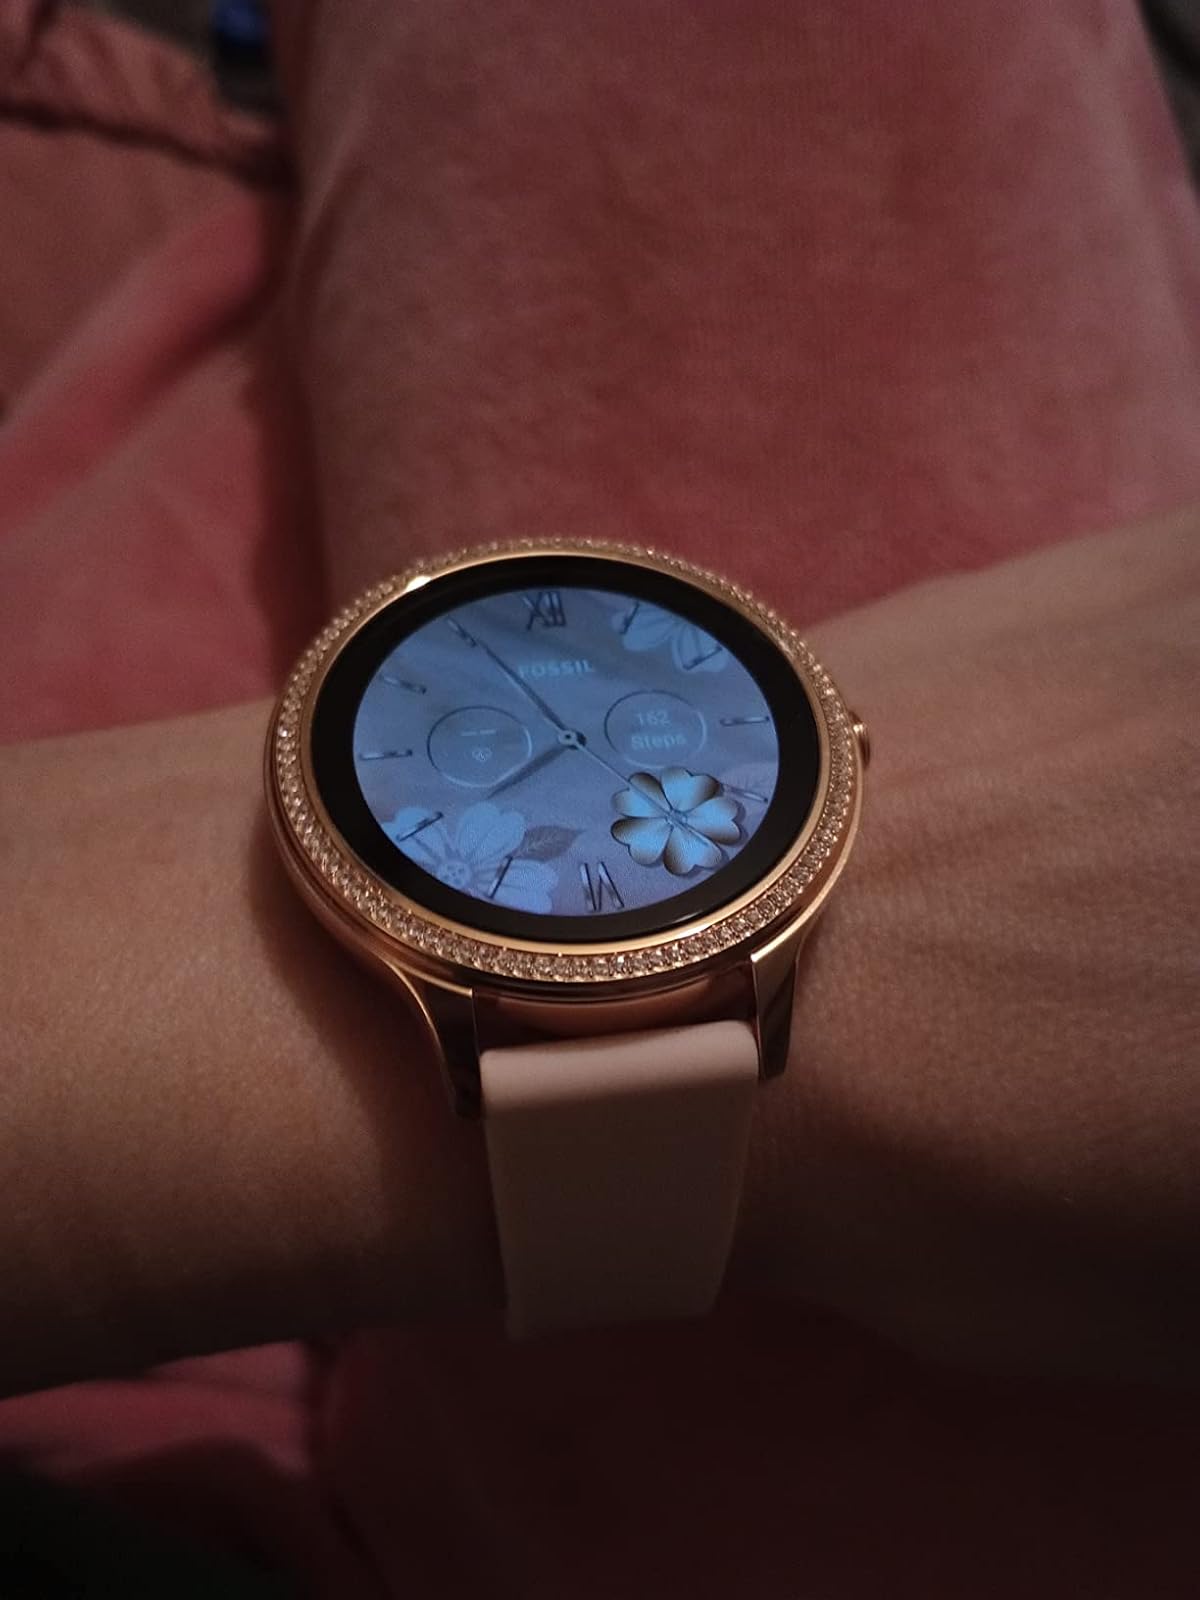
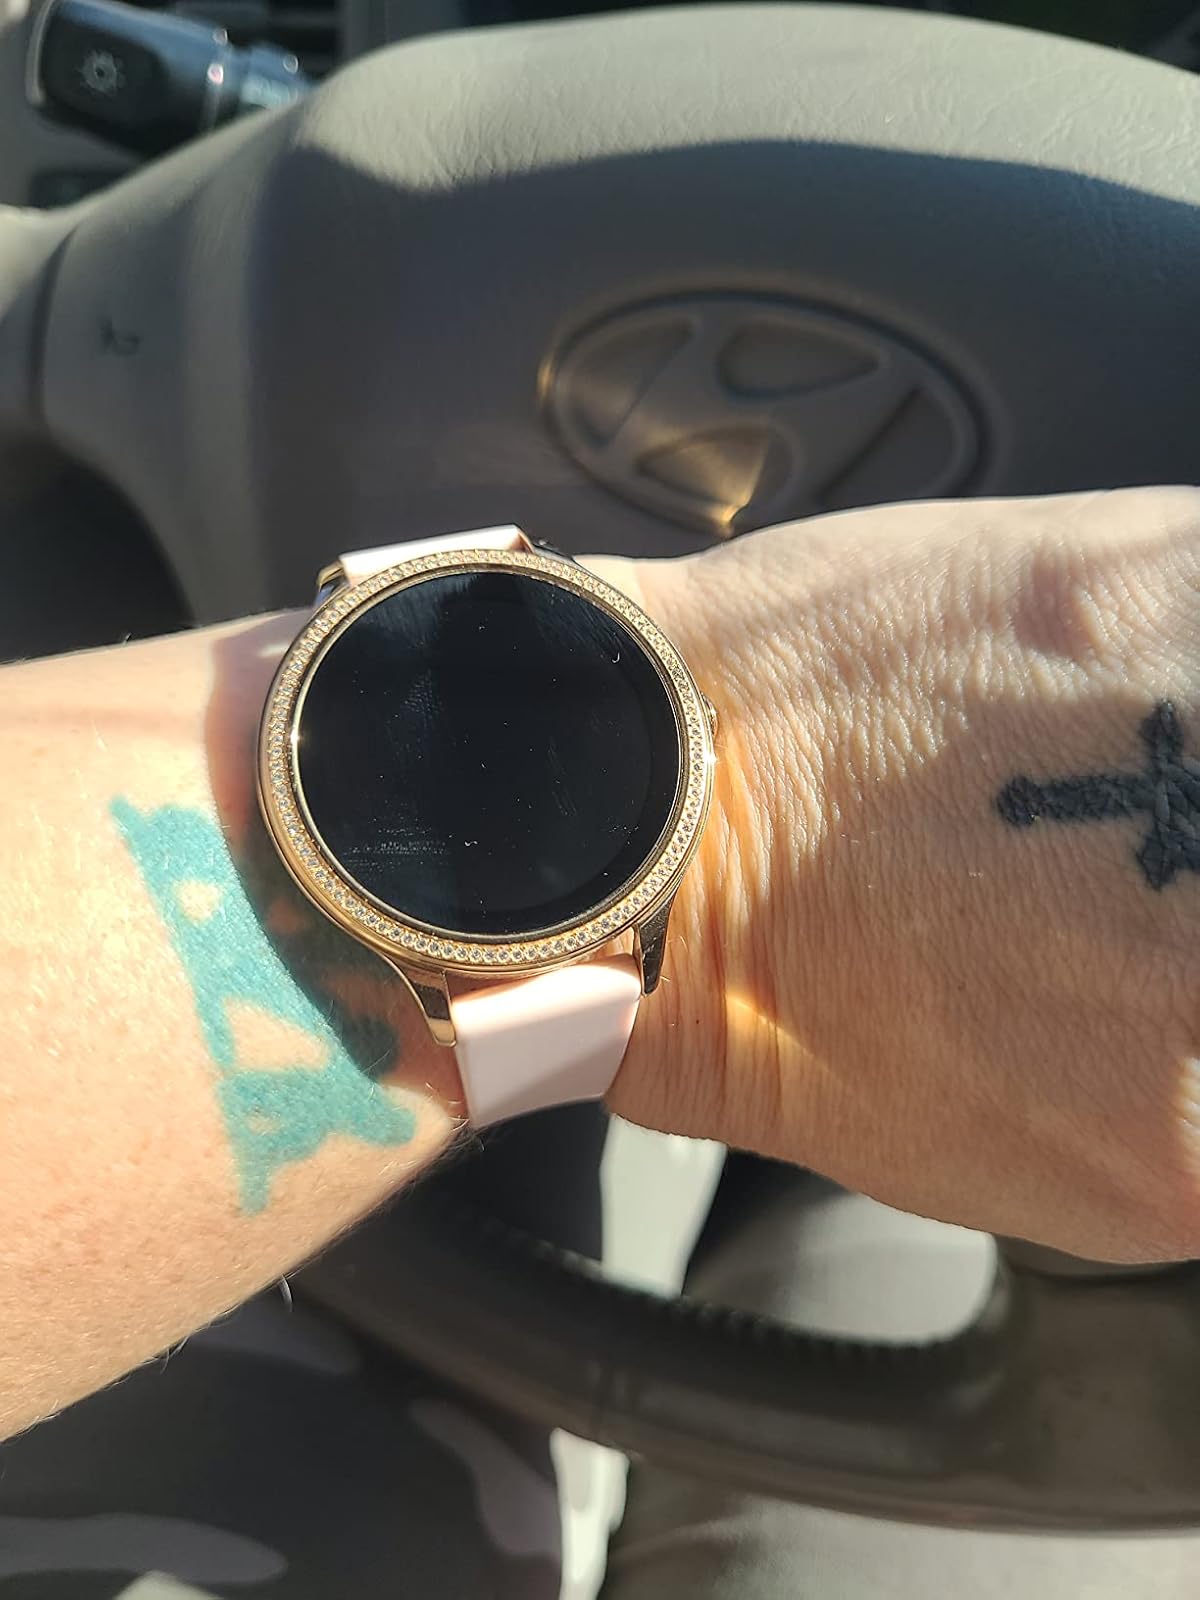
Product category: smartwatch
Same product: yes